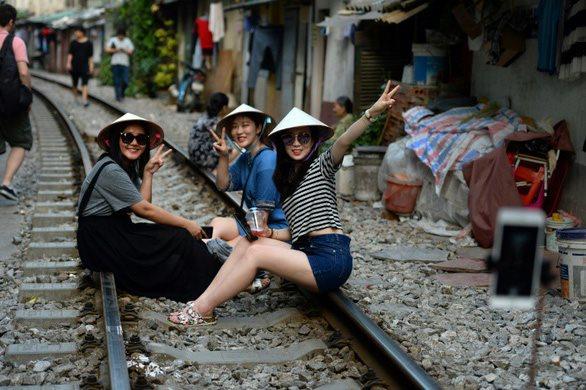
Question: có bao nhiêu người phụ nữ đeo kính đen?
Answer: có hai người phụ nữ đeo kính đen